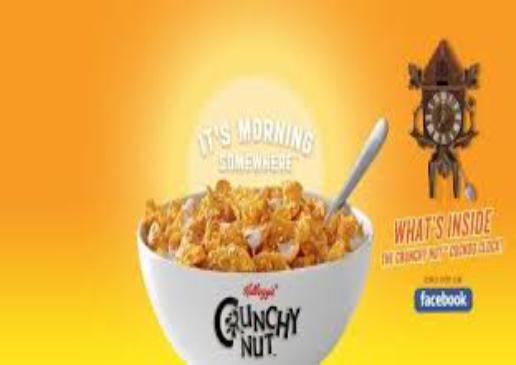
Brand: Crunchy Nut
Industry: Food